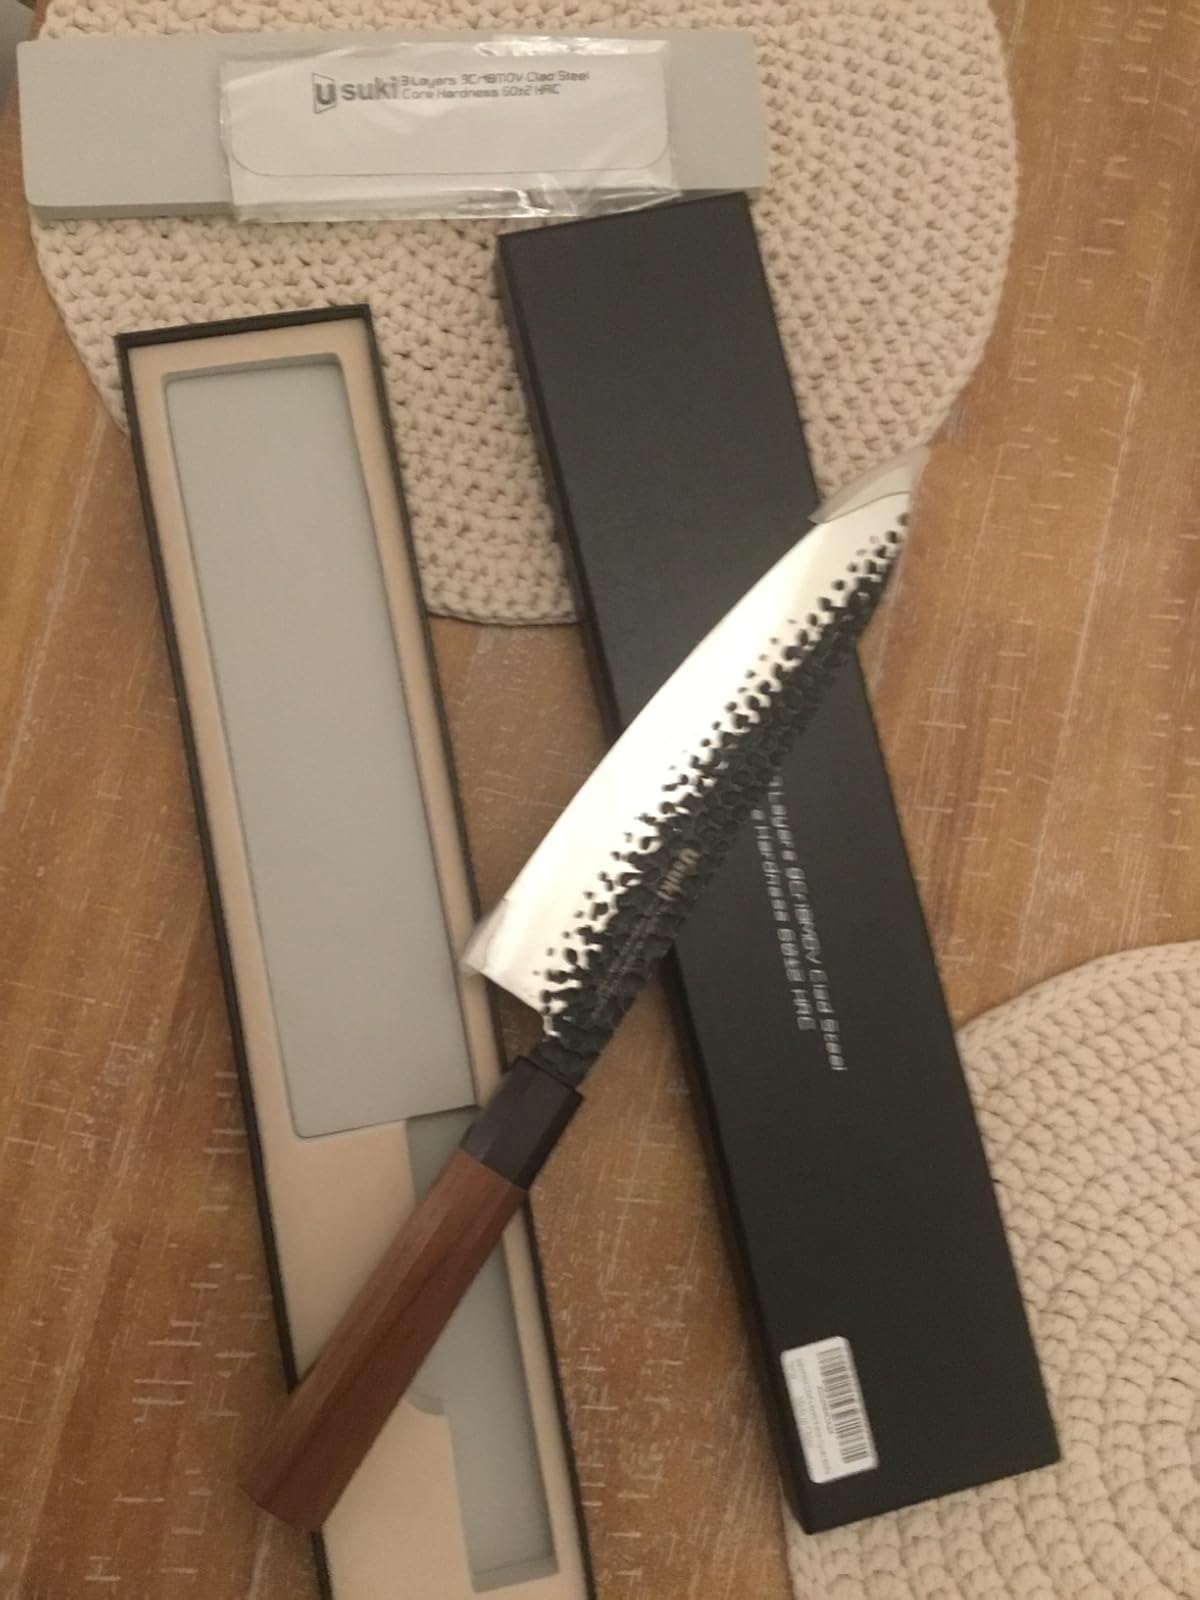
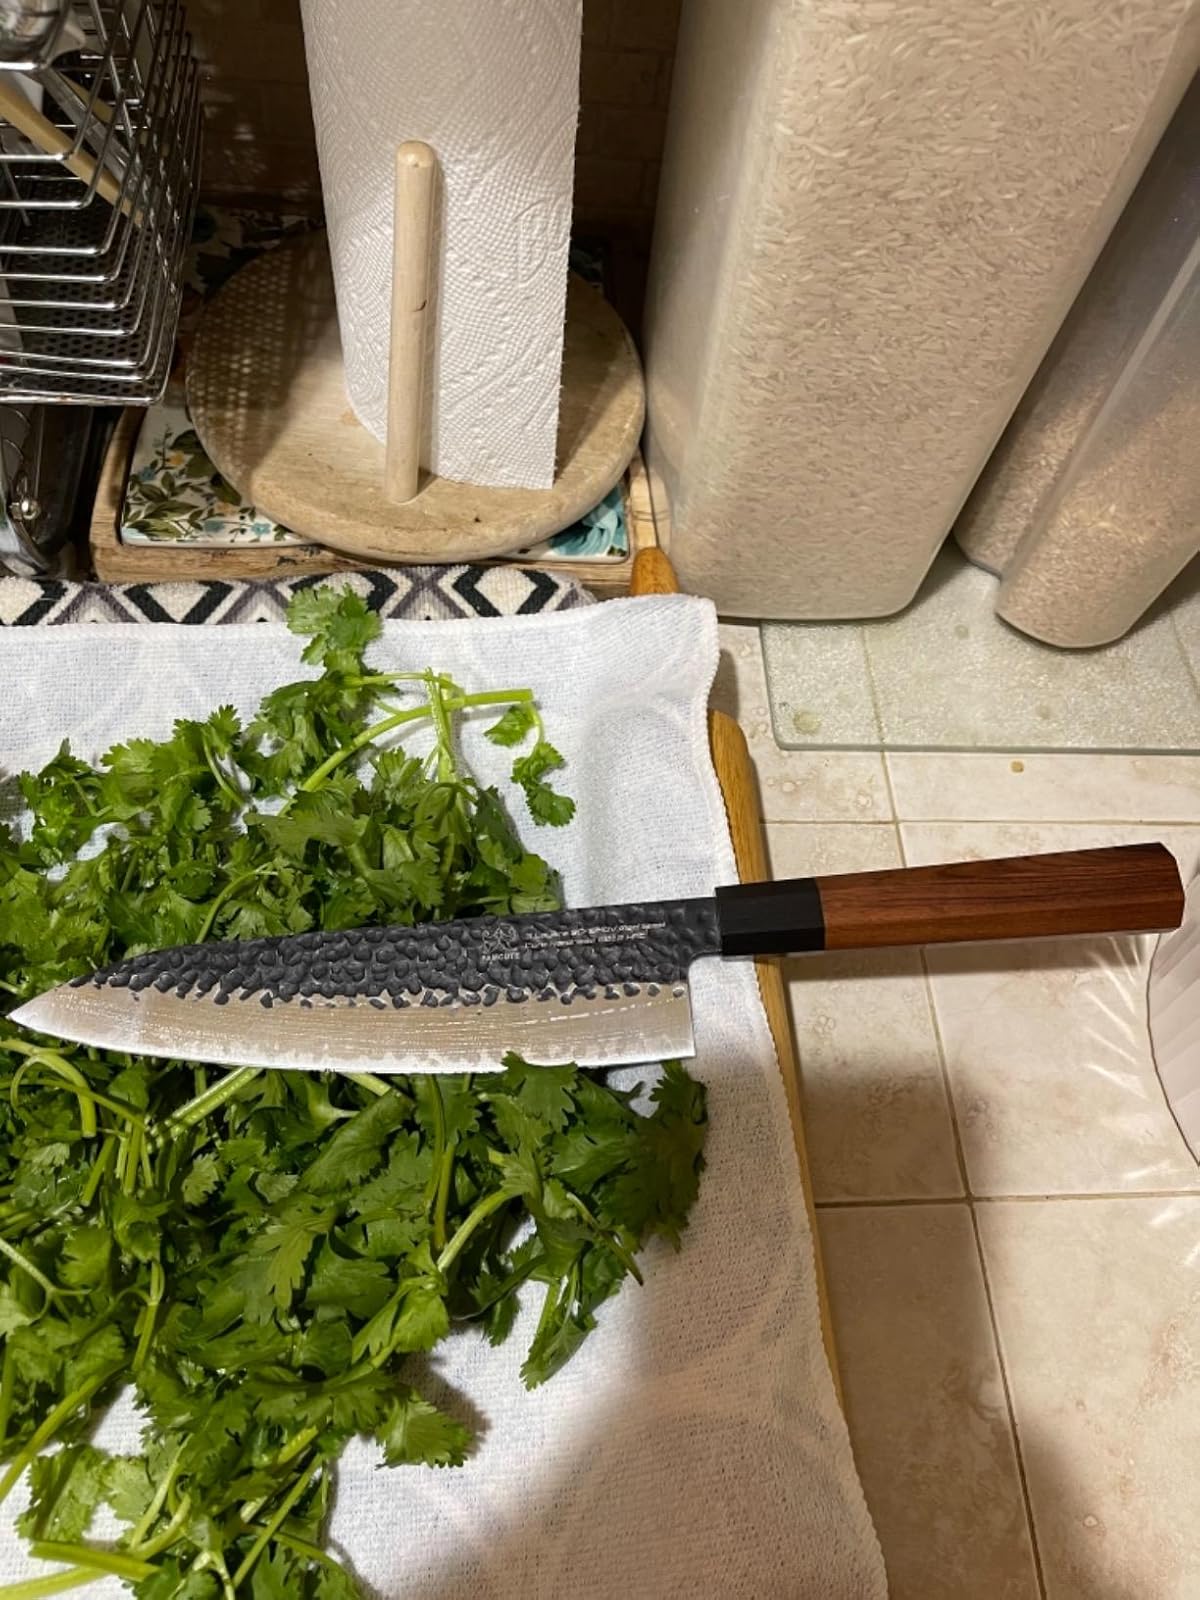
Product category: items_knife
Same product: no